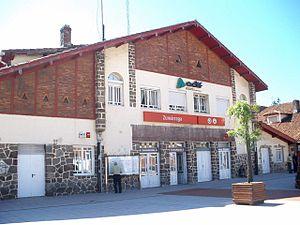
La gare de Zumárraga est une gare ferroviaire située dans la commune basque de Zumarraga, dans la province de Guipuscoa.